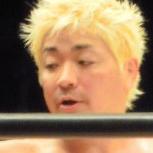
Age: 43